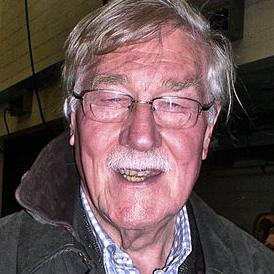
Age: 80